James Beard Foundation Award: 2000s

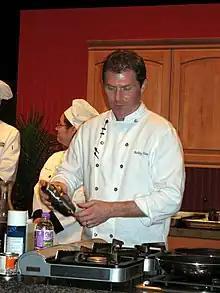
Bobby Flay

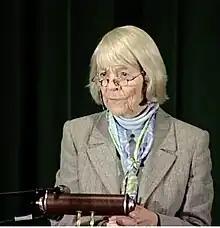
Judith Jones

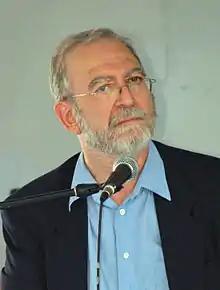
Leonard Lopate

The 2006 James Beard Awards were presented at the New York Marriott Marquis on May 8, 2006, with Cokie Roberts serving as master of ceremonies. The journalism awards were presented the previous evening at the Grand Hyatt New York.